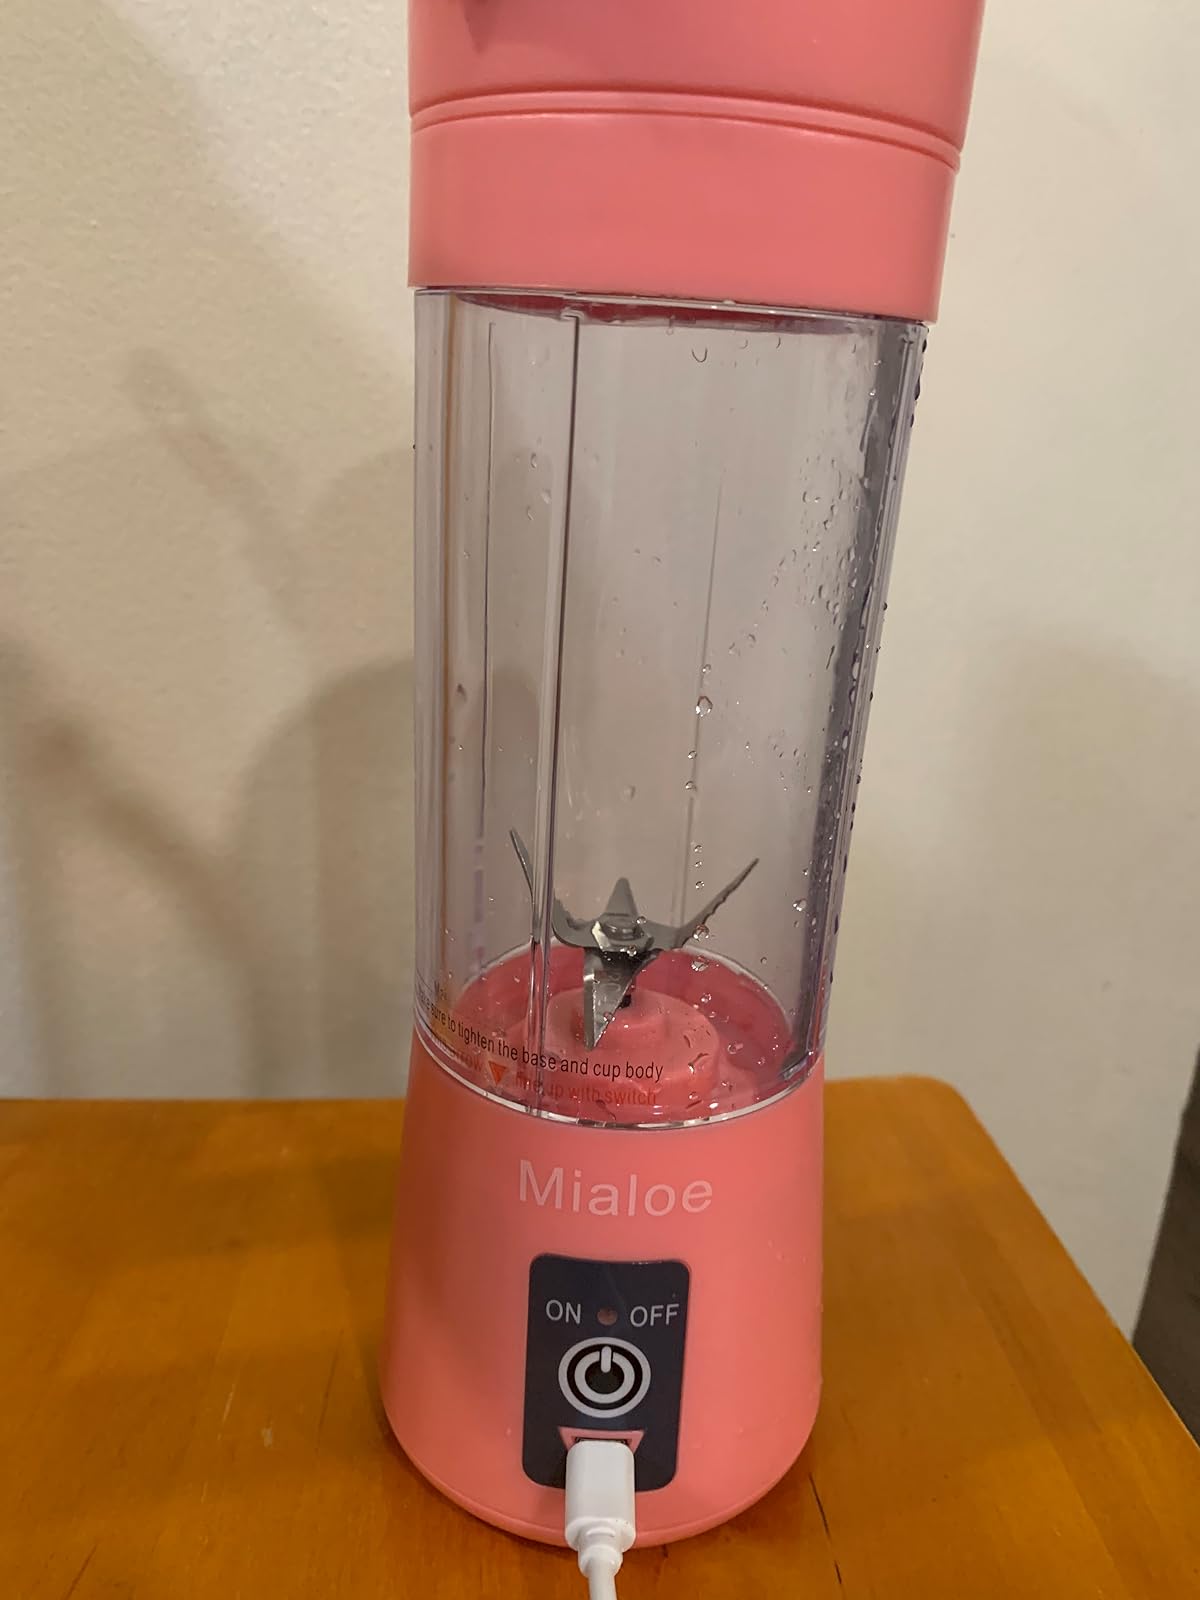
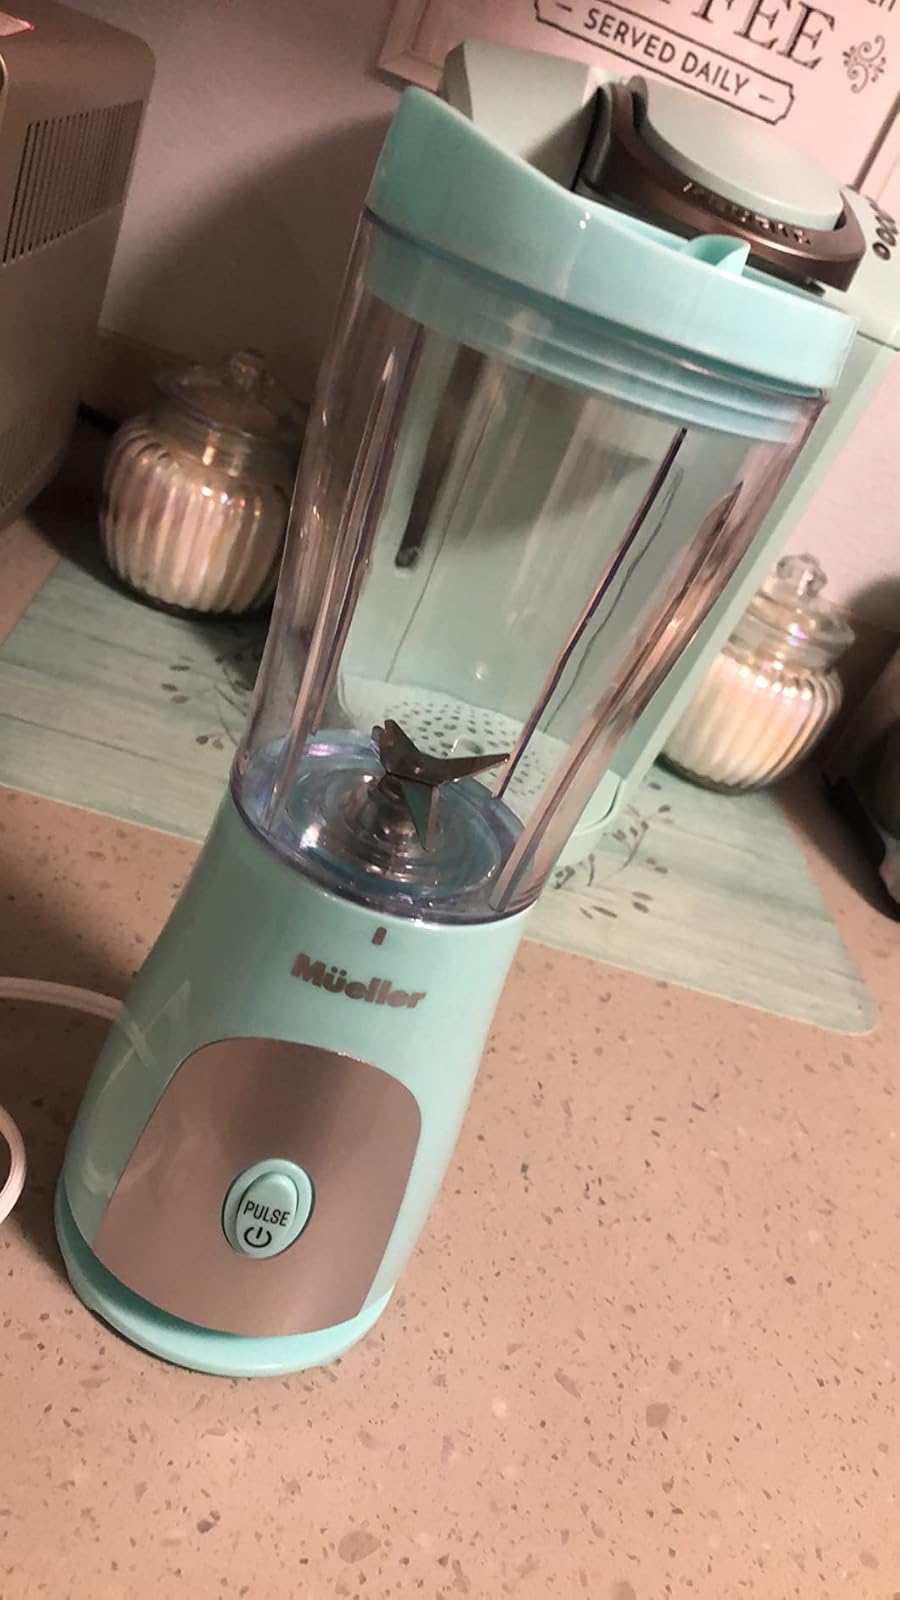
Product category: items_blender
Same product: no